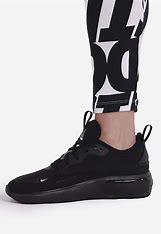
Brand: Nike
Model: Air Max DIA